Tennis at the 1982 Asian Games

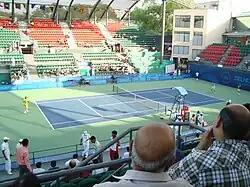
Centre court of R K Khanna Tennis Complex, as it appears today

Tennis competitions at the 1982 Asian Games in Delhi were held from 22 November to 4 December 1982 at the R. K. Khanna Tennis Complex in New Delhi, India.